Yawatahama

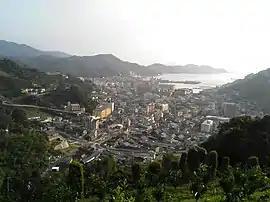
Yawatahama seen from a nearby mountain

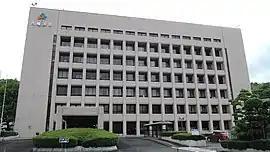
Yawatahama City Hall

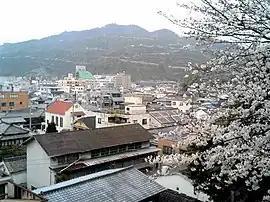
Looking out over a residential area near downtown Yawatahama

Yawatahama is located in the western part of Ehime Prefecture on the island of Shikoku, at the base of the Sadamisaki Peninsula. It faces the Seto Inland Sea to the north, and faces Kyushu to the west across the Bungo Channel. The coastline is a ria coastline, with steep slopes, creating a scenic landscape where capes and coves intersect. For a long time, the city's naturally good harbor has served as an important one for Ehime Prefecture and Shikoku. Flat land is exceedingly sparse and the hilly terrain has been used for citrus production.